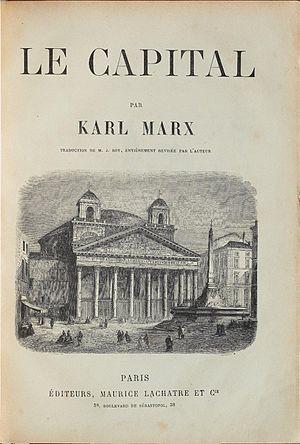
Le Capital. Critique de l'économie politique est l'ouvrage majeur du philosophe et théoricien de l'économie politique allemand Karl Marx.